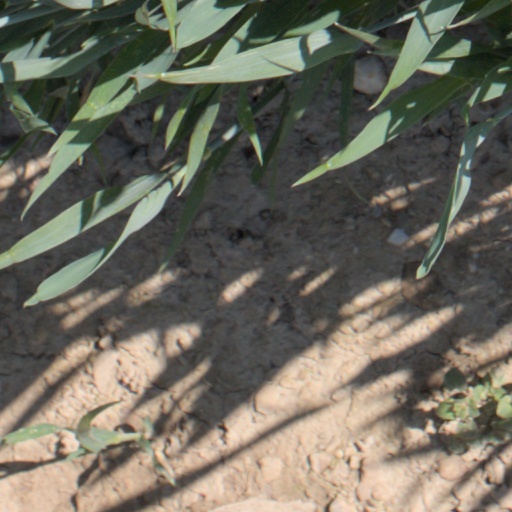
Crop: wheat